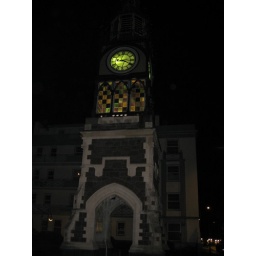
IMG_2515 Anniversary clock tower in Christchurch